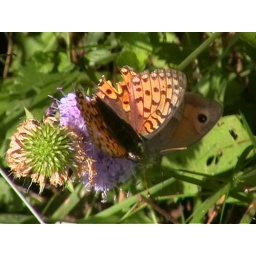
two butterflies on one flower in Stuzhytsia (Ukraine)